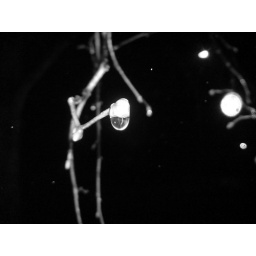
water and twigs in black and white